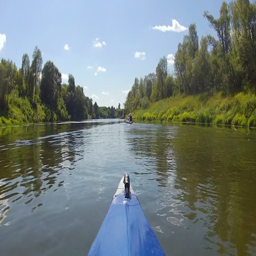
the kayak floats down the river